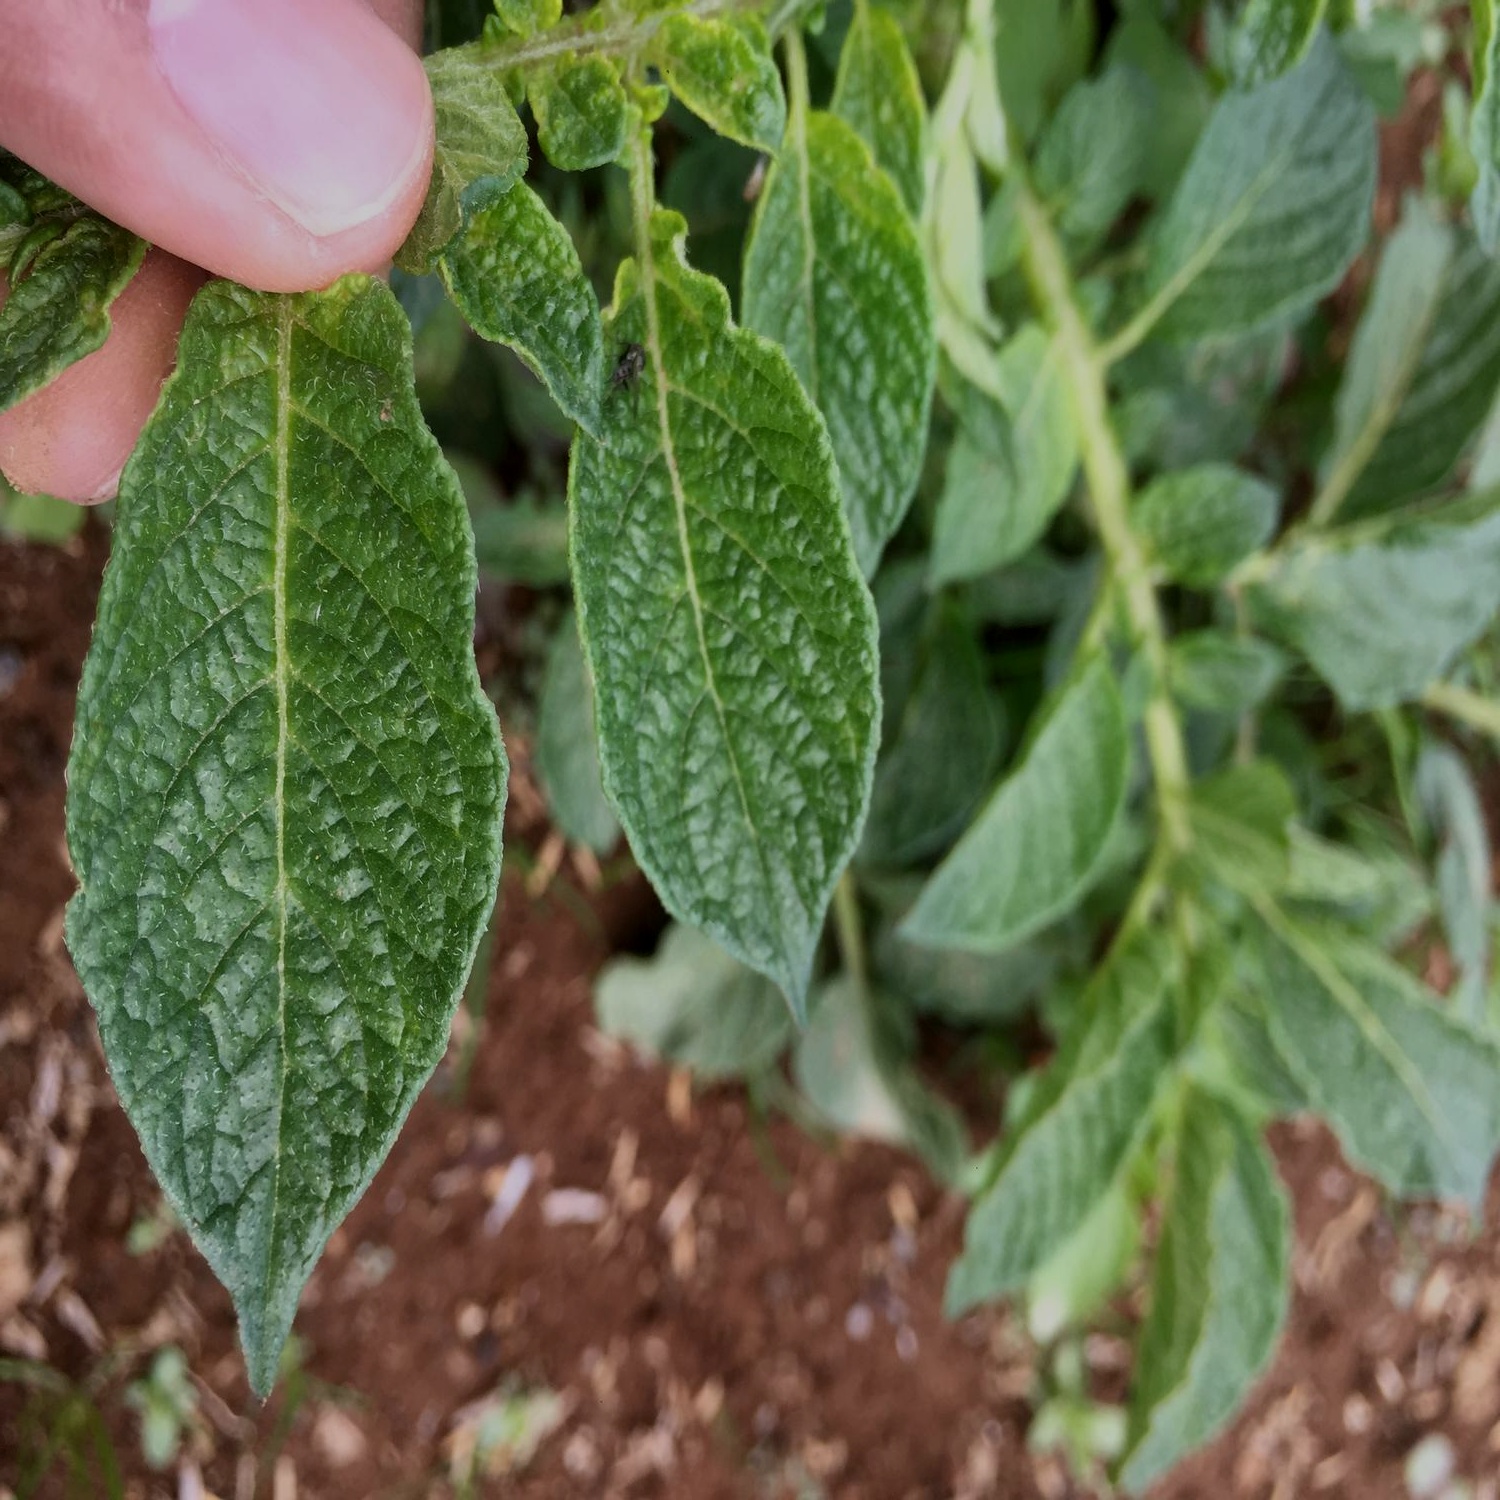
Etiqueta: Virus